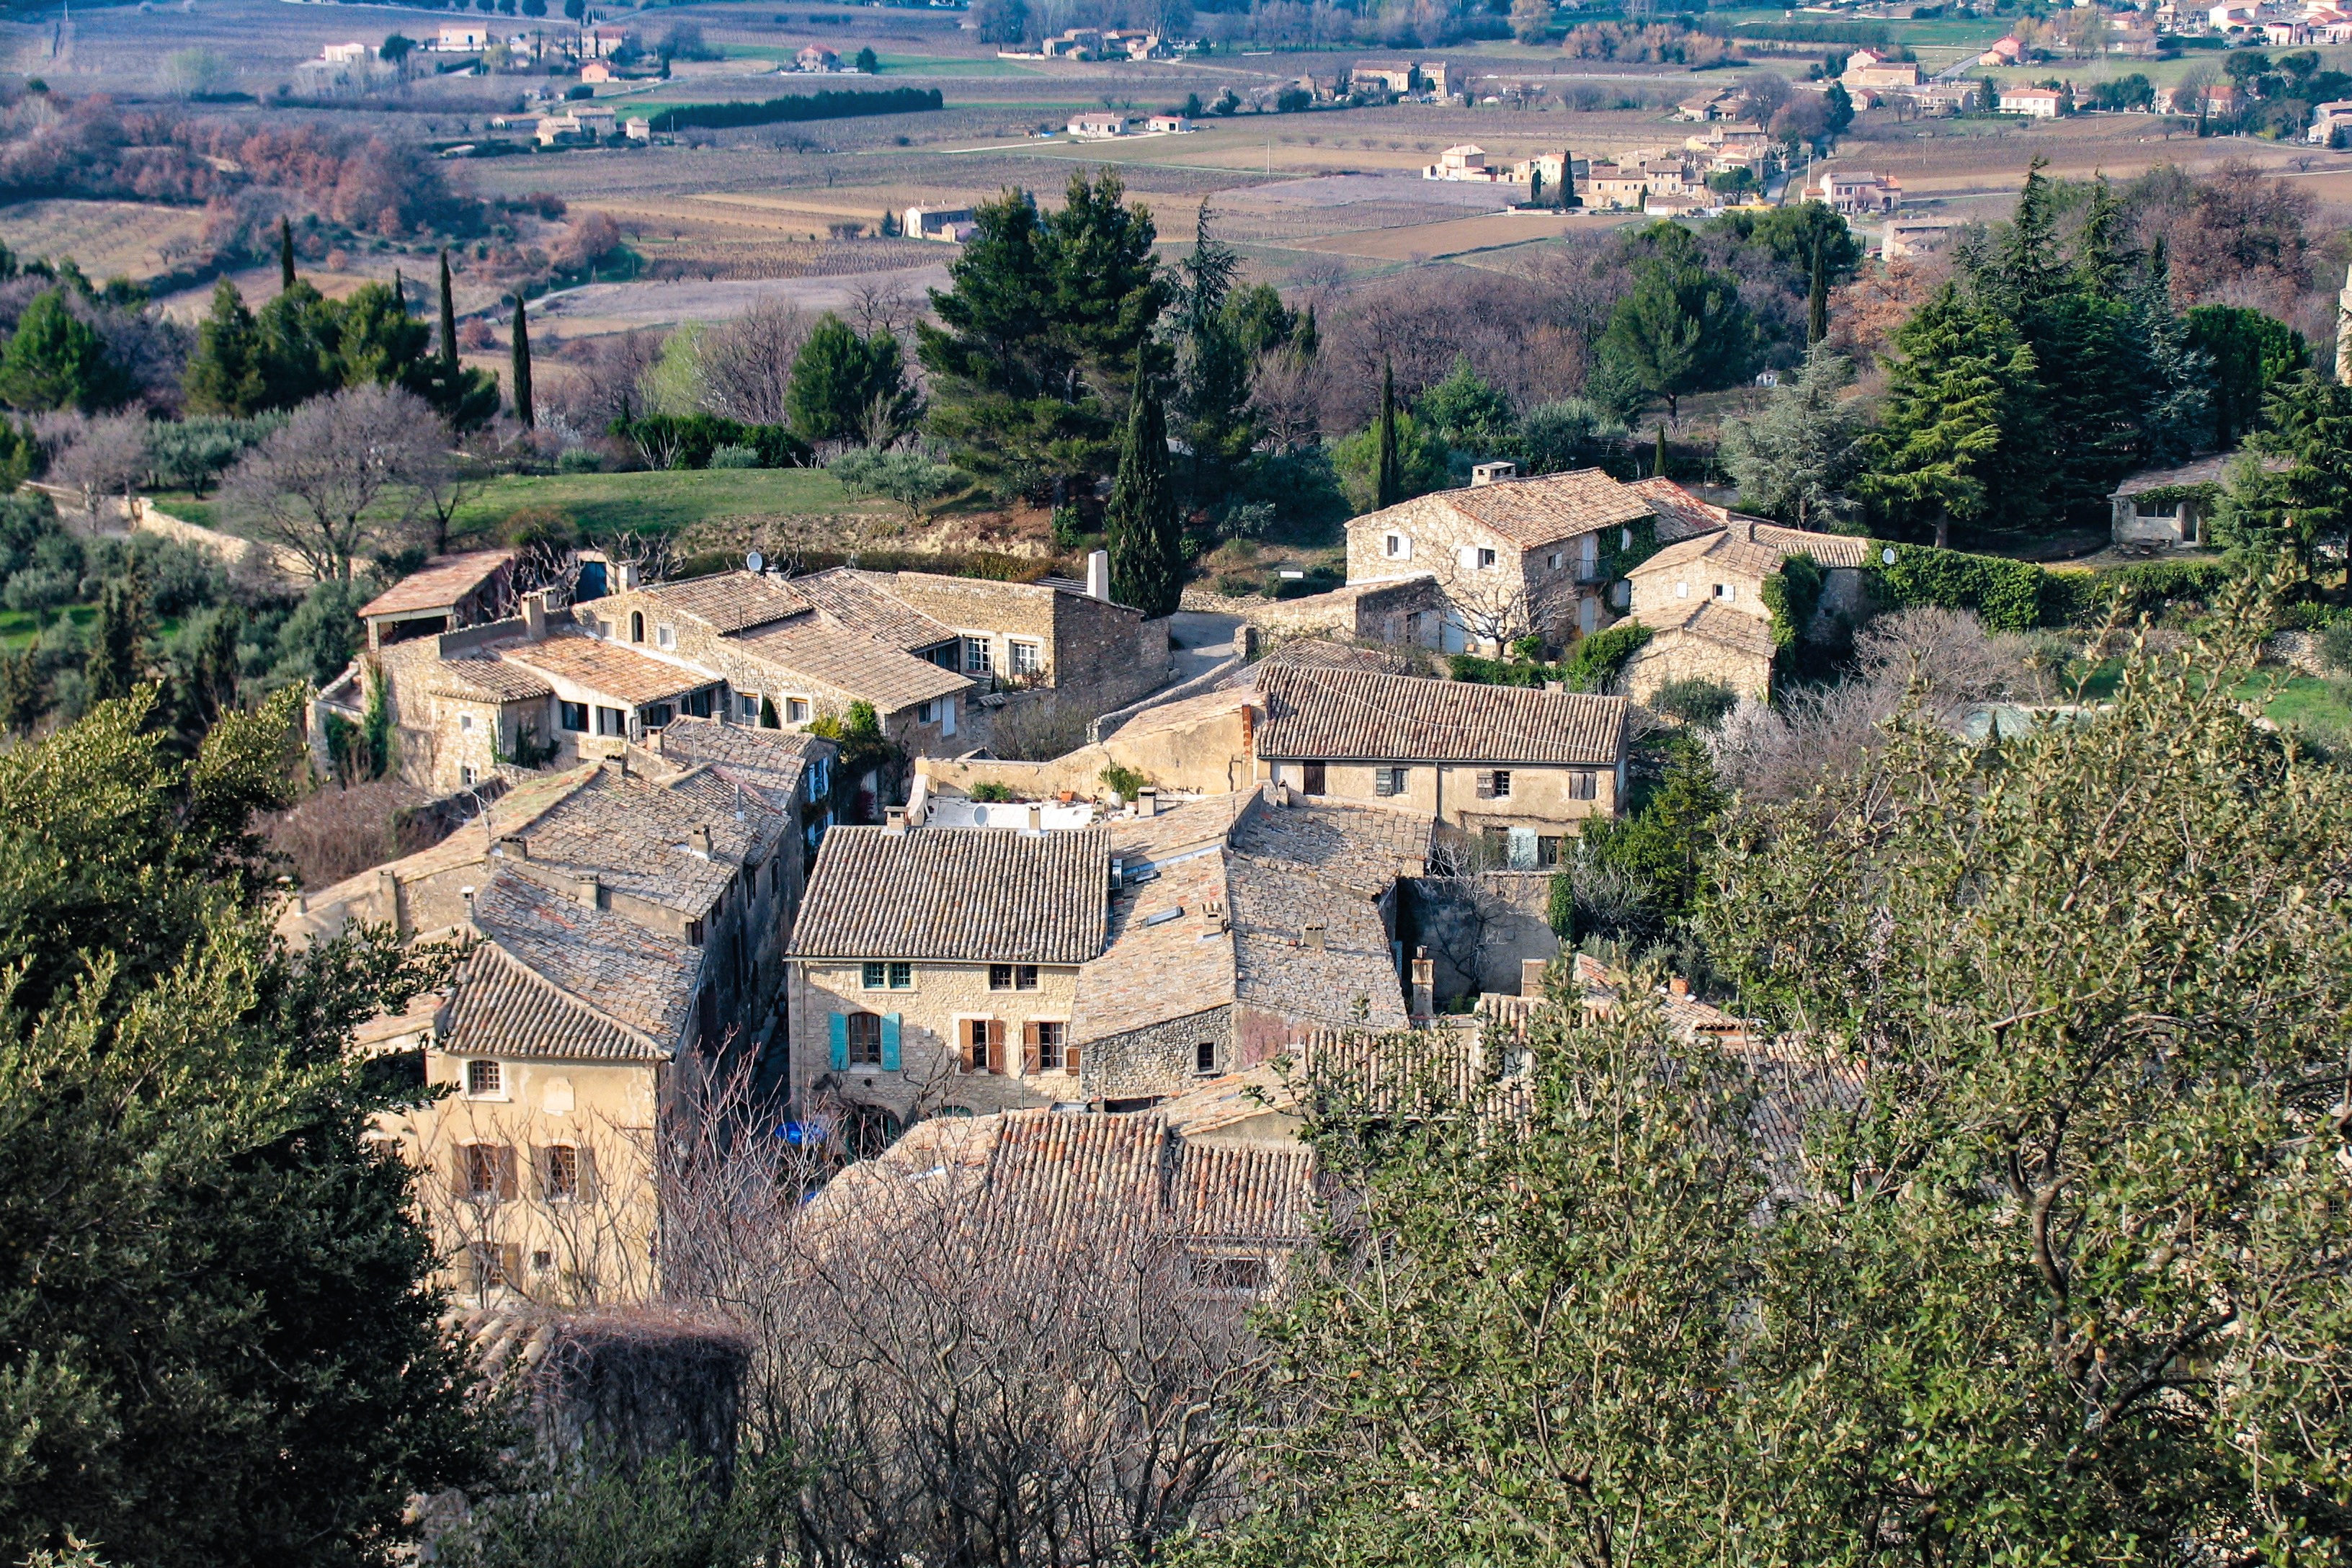
landscape, town, village, fortification, ruins, homes, provence, estate, aerial photography, ancient history, human settlement